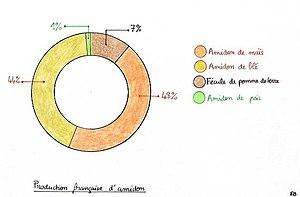
Répartition de la production d'amidon
La féculerie est une activité industrielle du secteur agroalimentaire consistant à extraire la fécule des tubercules ou racines de diverses plantes, et à la traiter pour produire différents produits dérivés. La fécule est aussi connue sous le nom d'amidon, cependant dans ce cas on parle uniquement de l’amidon extrait des tubercules et des racines comme la pomme de terre par exemple.